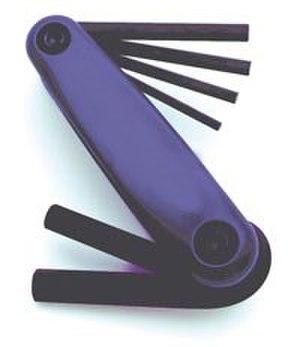
Une clé Allen, ou clé pour vis à six pans creux, est un outil utilisé pour la manœuvre des vis, des têtes de boulons ou de toute autre pièce possédant une empreinte hexagonale creuse : six pans creux. Elle est aussi parfois appelée clé mâle six pans, BTR ou HC.